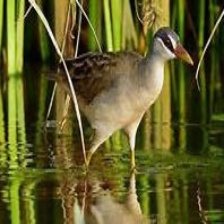
Species: WHITE BROWED CRAKE
Scientific name: AMAURORNIS CINEREA